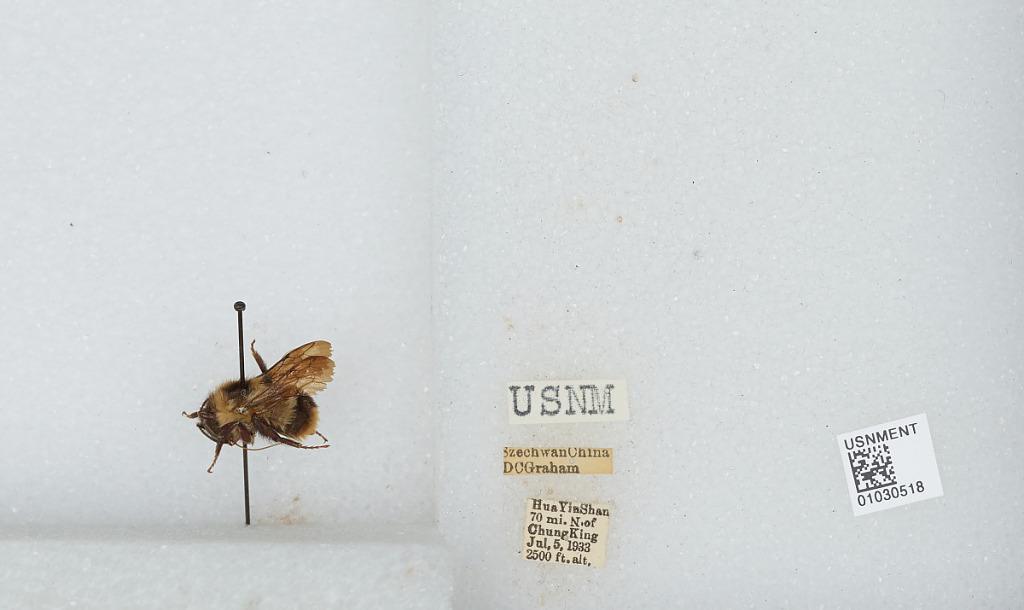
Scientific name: Bombus (Diversobombus) trifasciatus Smith
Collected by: D. Graham
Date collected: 1933-7-5
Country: China
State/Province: Sichuan
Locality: Hua Yin Shan, 70 miles N. of Chongqing